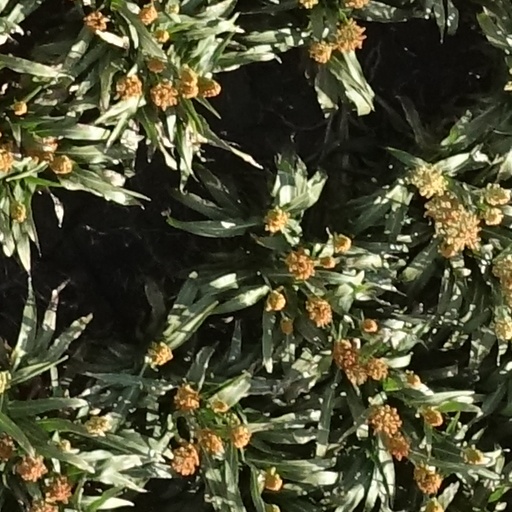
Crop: sorghum